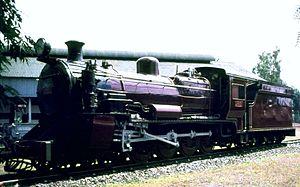
Le musée du chemin de fer de Nairobi présente du matériel ferroviaire ayant appartenu, pour la plupart, à la défunte compagnie East African Railways and Harbours Corporation.